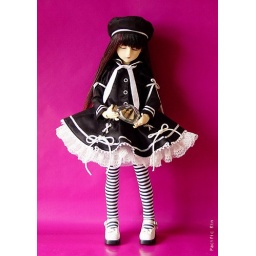
nigella & ship in the bottle